Horton Hall

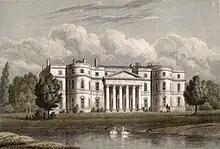
Horton House, circa 1824

By 1781, the Montagus had run out of male heirs and the entire estate was sold to Sir Robert Gunning. Horton House was described in 1791 as a spacious mansion of great beauty set in an extensive park with a pavilion at both ends of the park with follies, a menagerie, temples, serpentine lakes as well as out-buildings. By the time that James Storer presented his engraving of the house in 1812, the house looked much as it did in 1935 but with the domes missing, presumed demolished. Four generations of the Gunning family lived at Horton Hall until 1888 when it was sold for its investment potential to Pickering Phipps II, a Northampton brewer. Phipps leased the house as a boarding school until 1899, when the lease expired. Horton Hall had been neglected but was purchased the same year by George Harold Winterbottom, a wealthy industrialist, together with the greater estate including land and properties in the villages and parishes of Horton, Hackleton, Piddington, Quinton, Preston Deanery, Stoke Goldington, Ravenstone, Roade and Hanslope. Winterbottom set about extending the house, adding a new front and entrance hall to the north side, squaring the building off and completely refurbishing the interior, commissioning a series of large murals on canvas by Sir Frank Brangwyn. Winterbottom breathed new life in to the estate by building a new village hall at Hackleton and donating a cricket ground and pavilion for the newly formed Horton House Cricket Club, which thrive today.